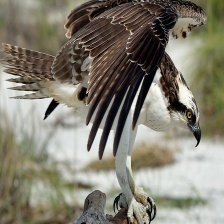
Species: OSPREY
Scientific name: PANDION HALIAETUS